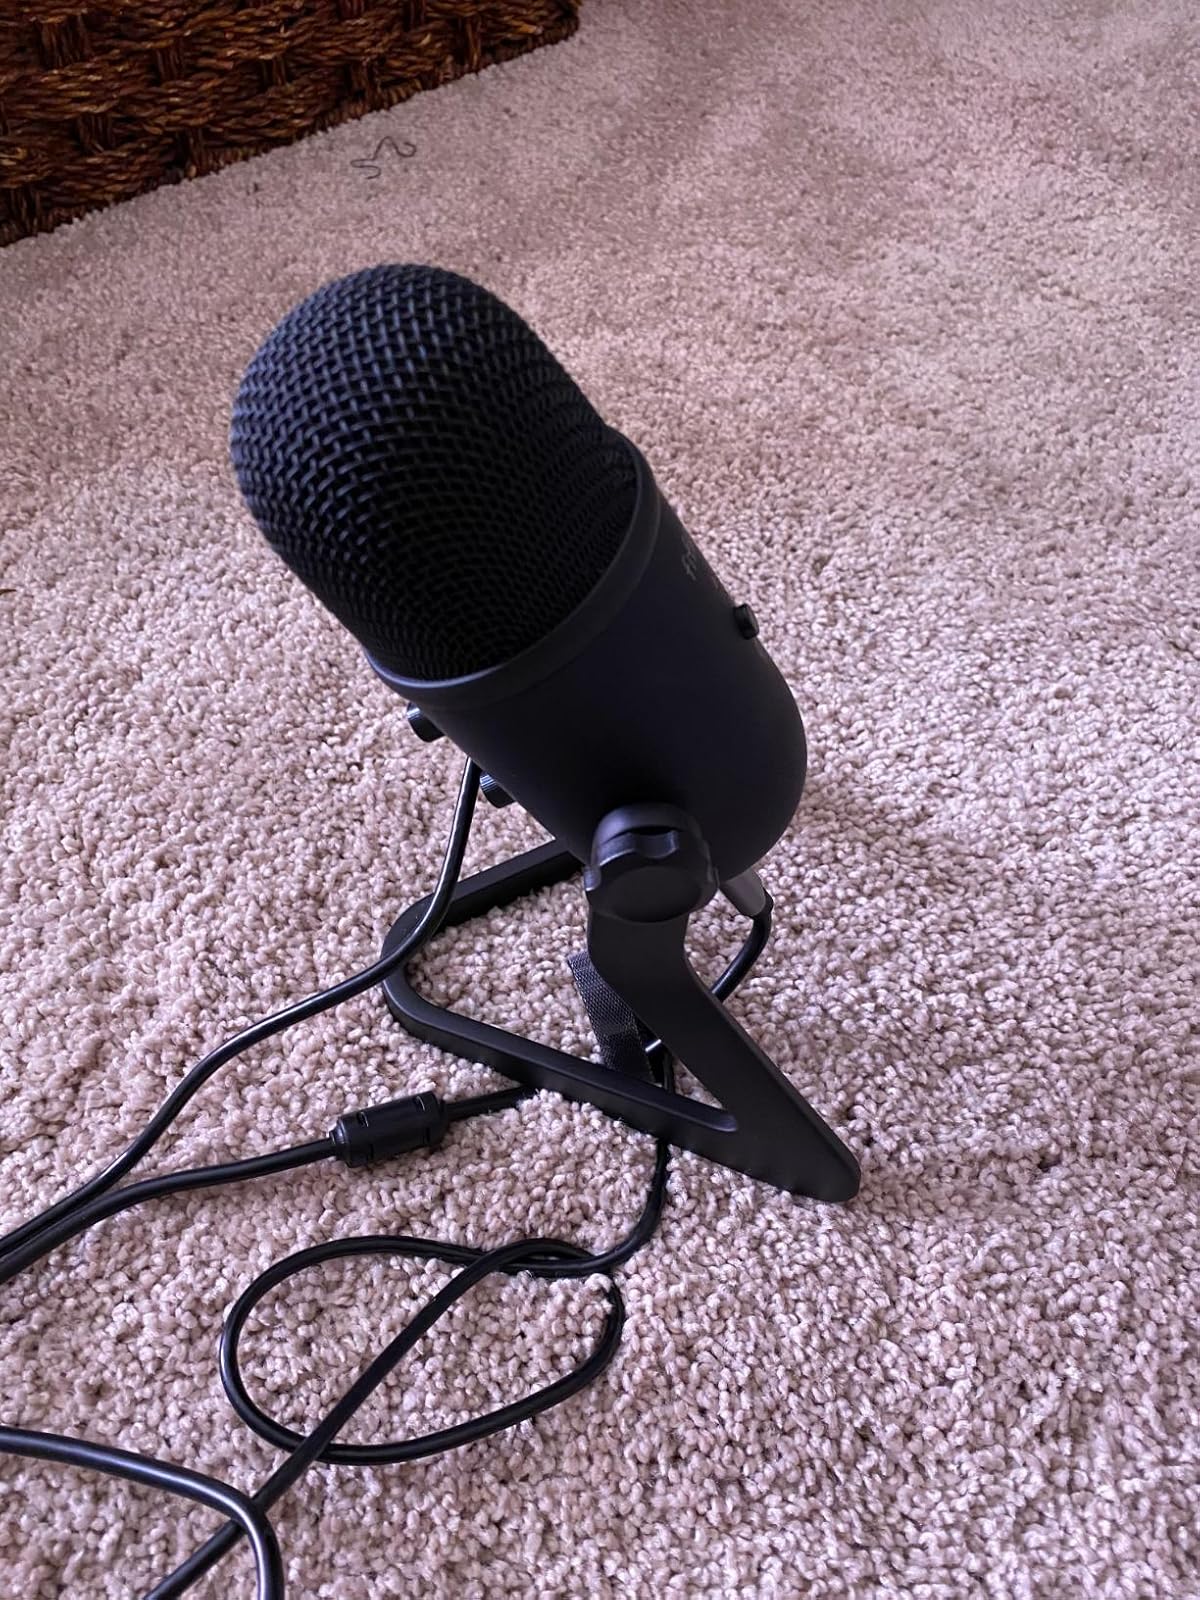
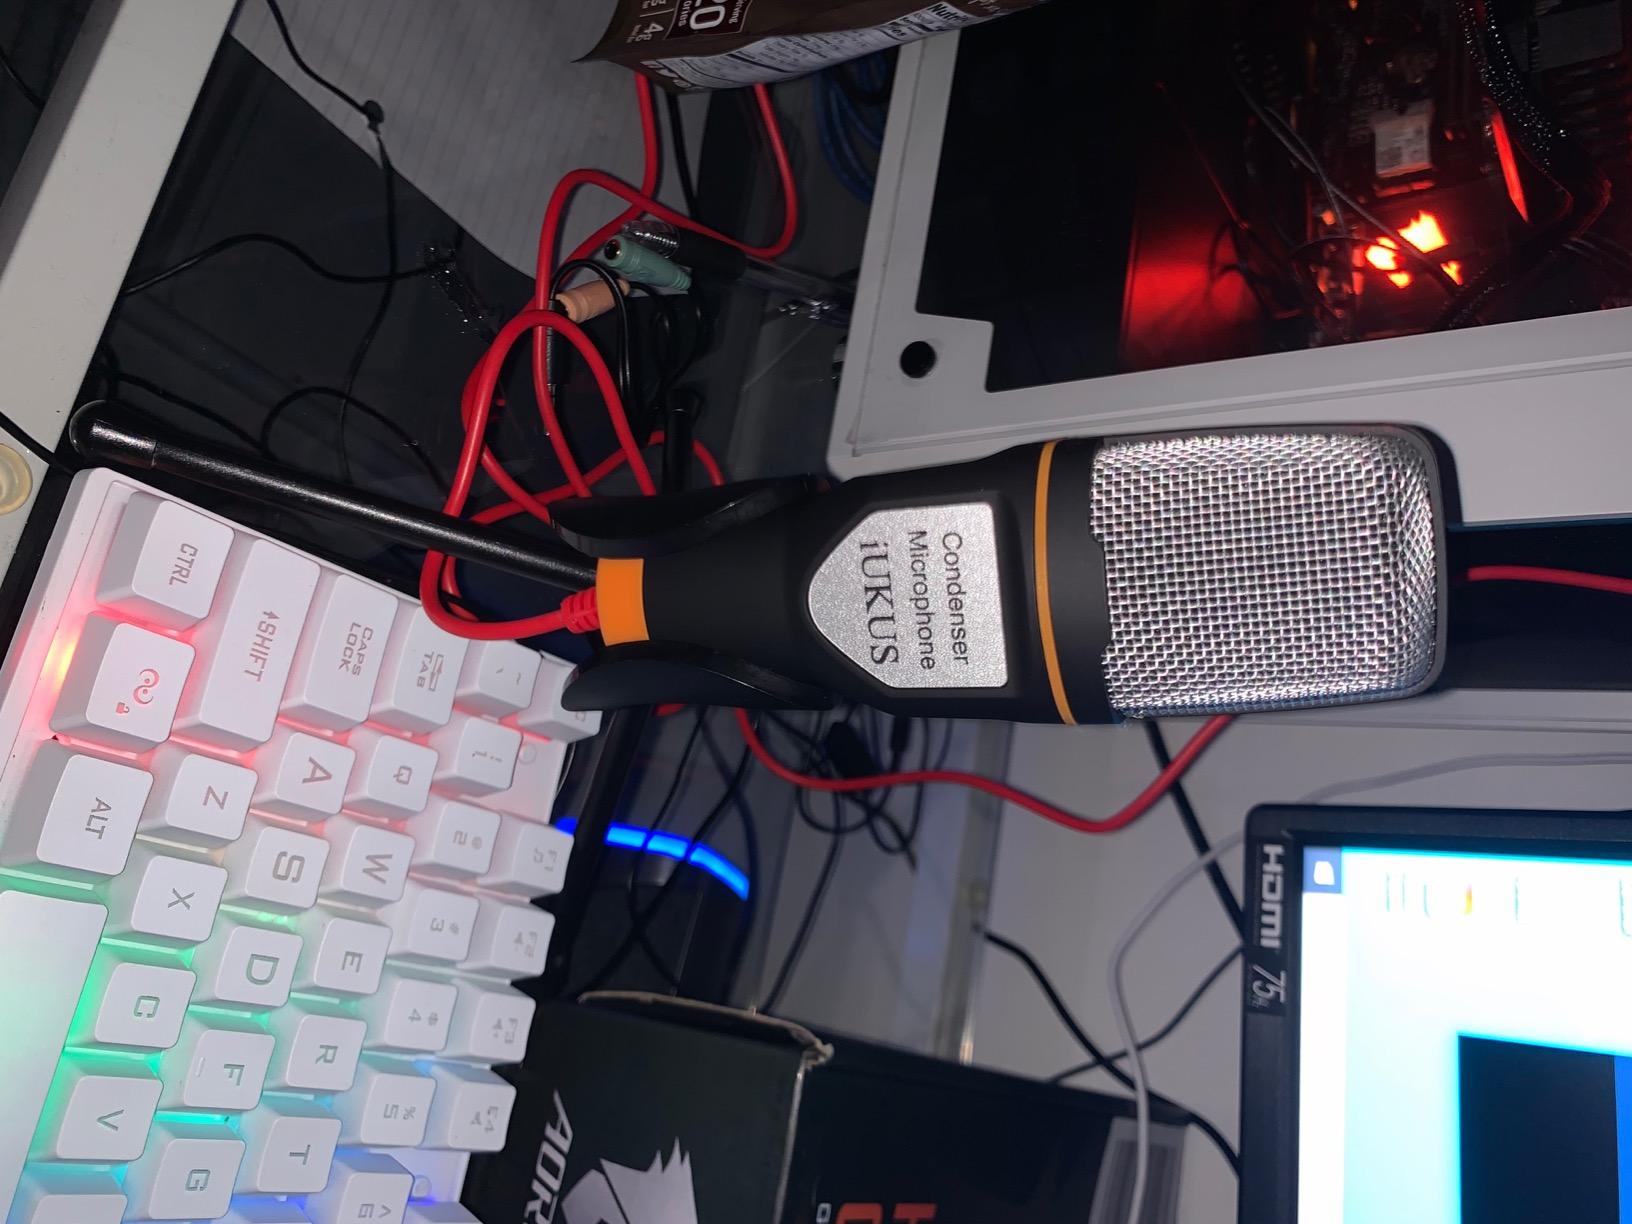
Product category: microphone
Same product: no